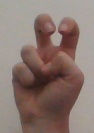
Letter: toot